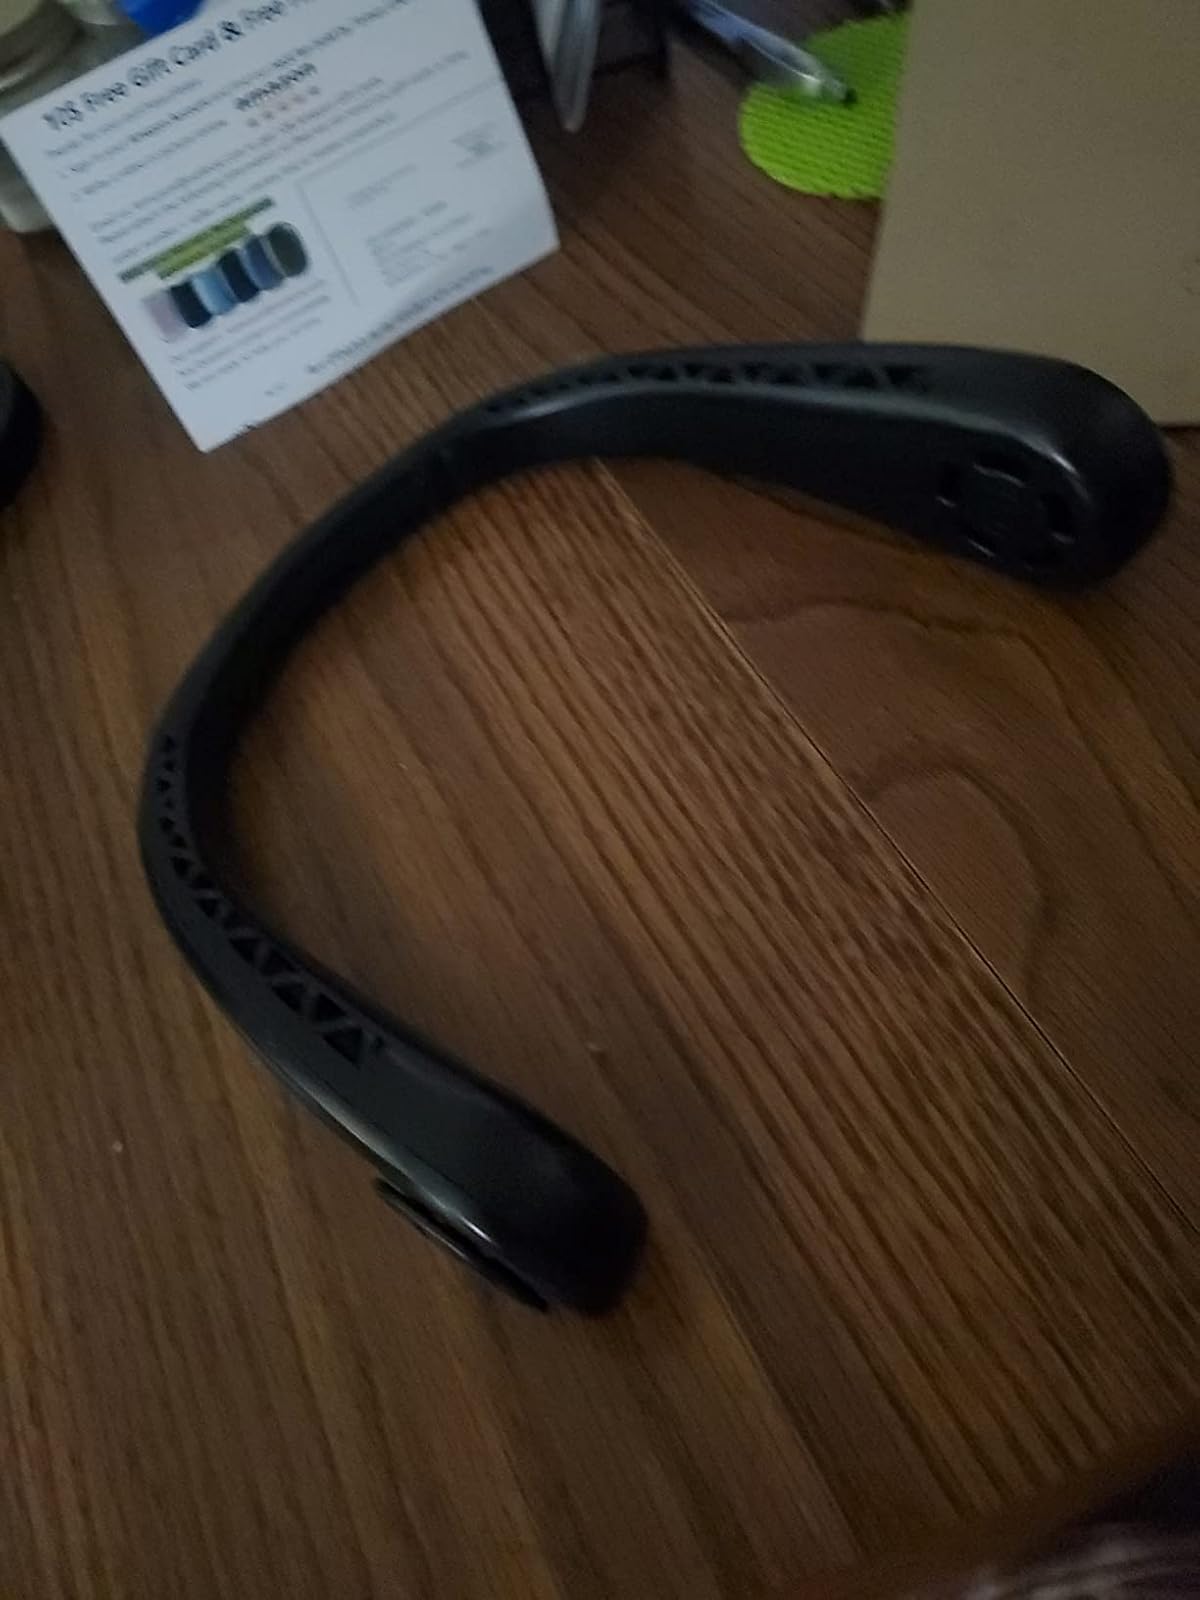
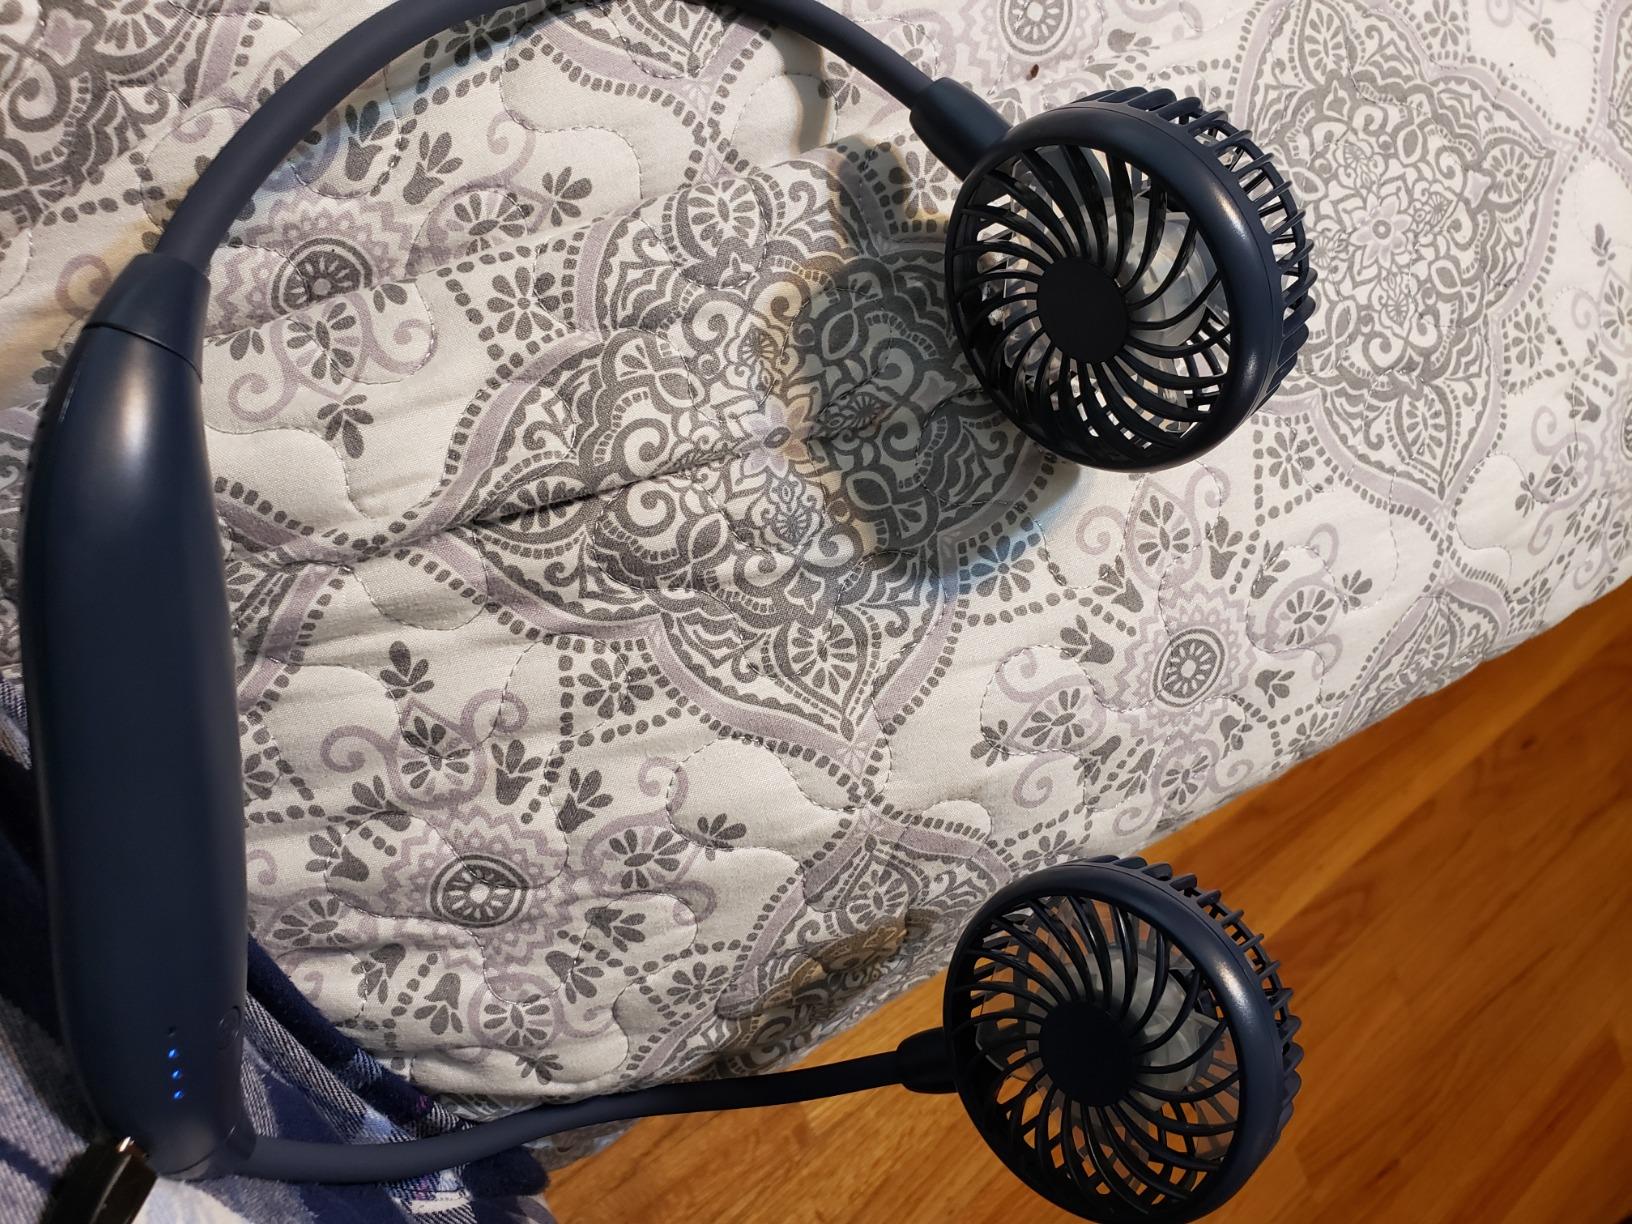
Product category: fan
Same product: no